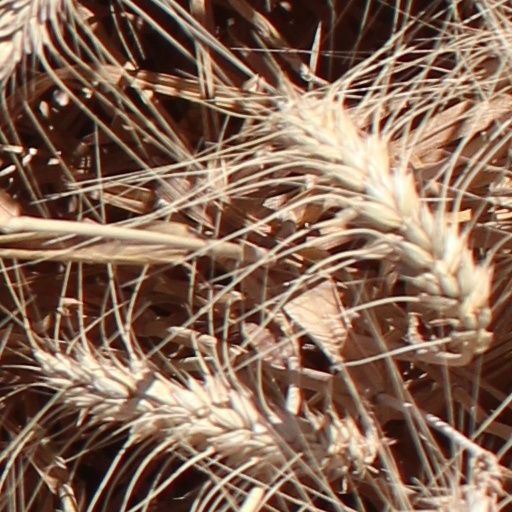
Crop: wheat